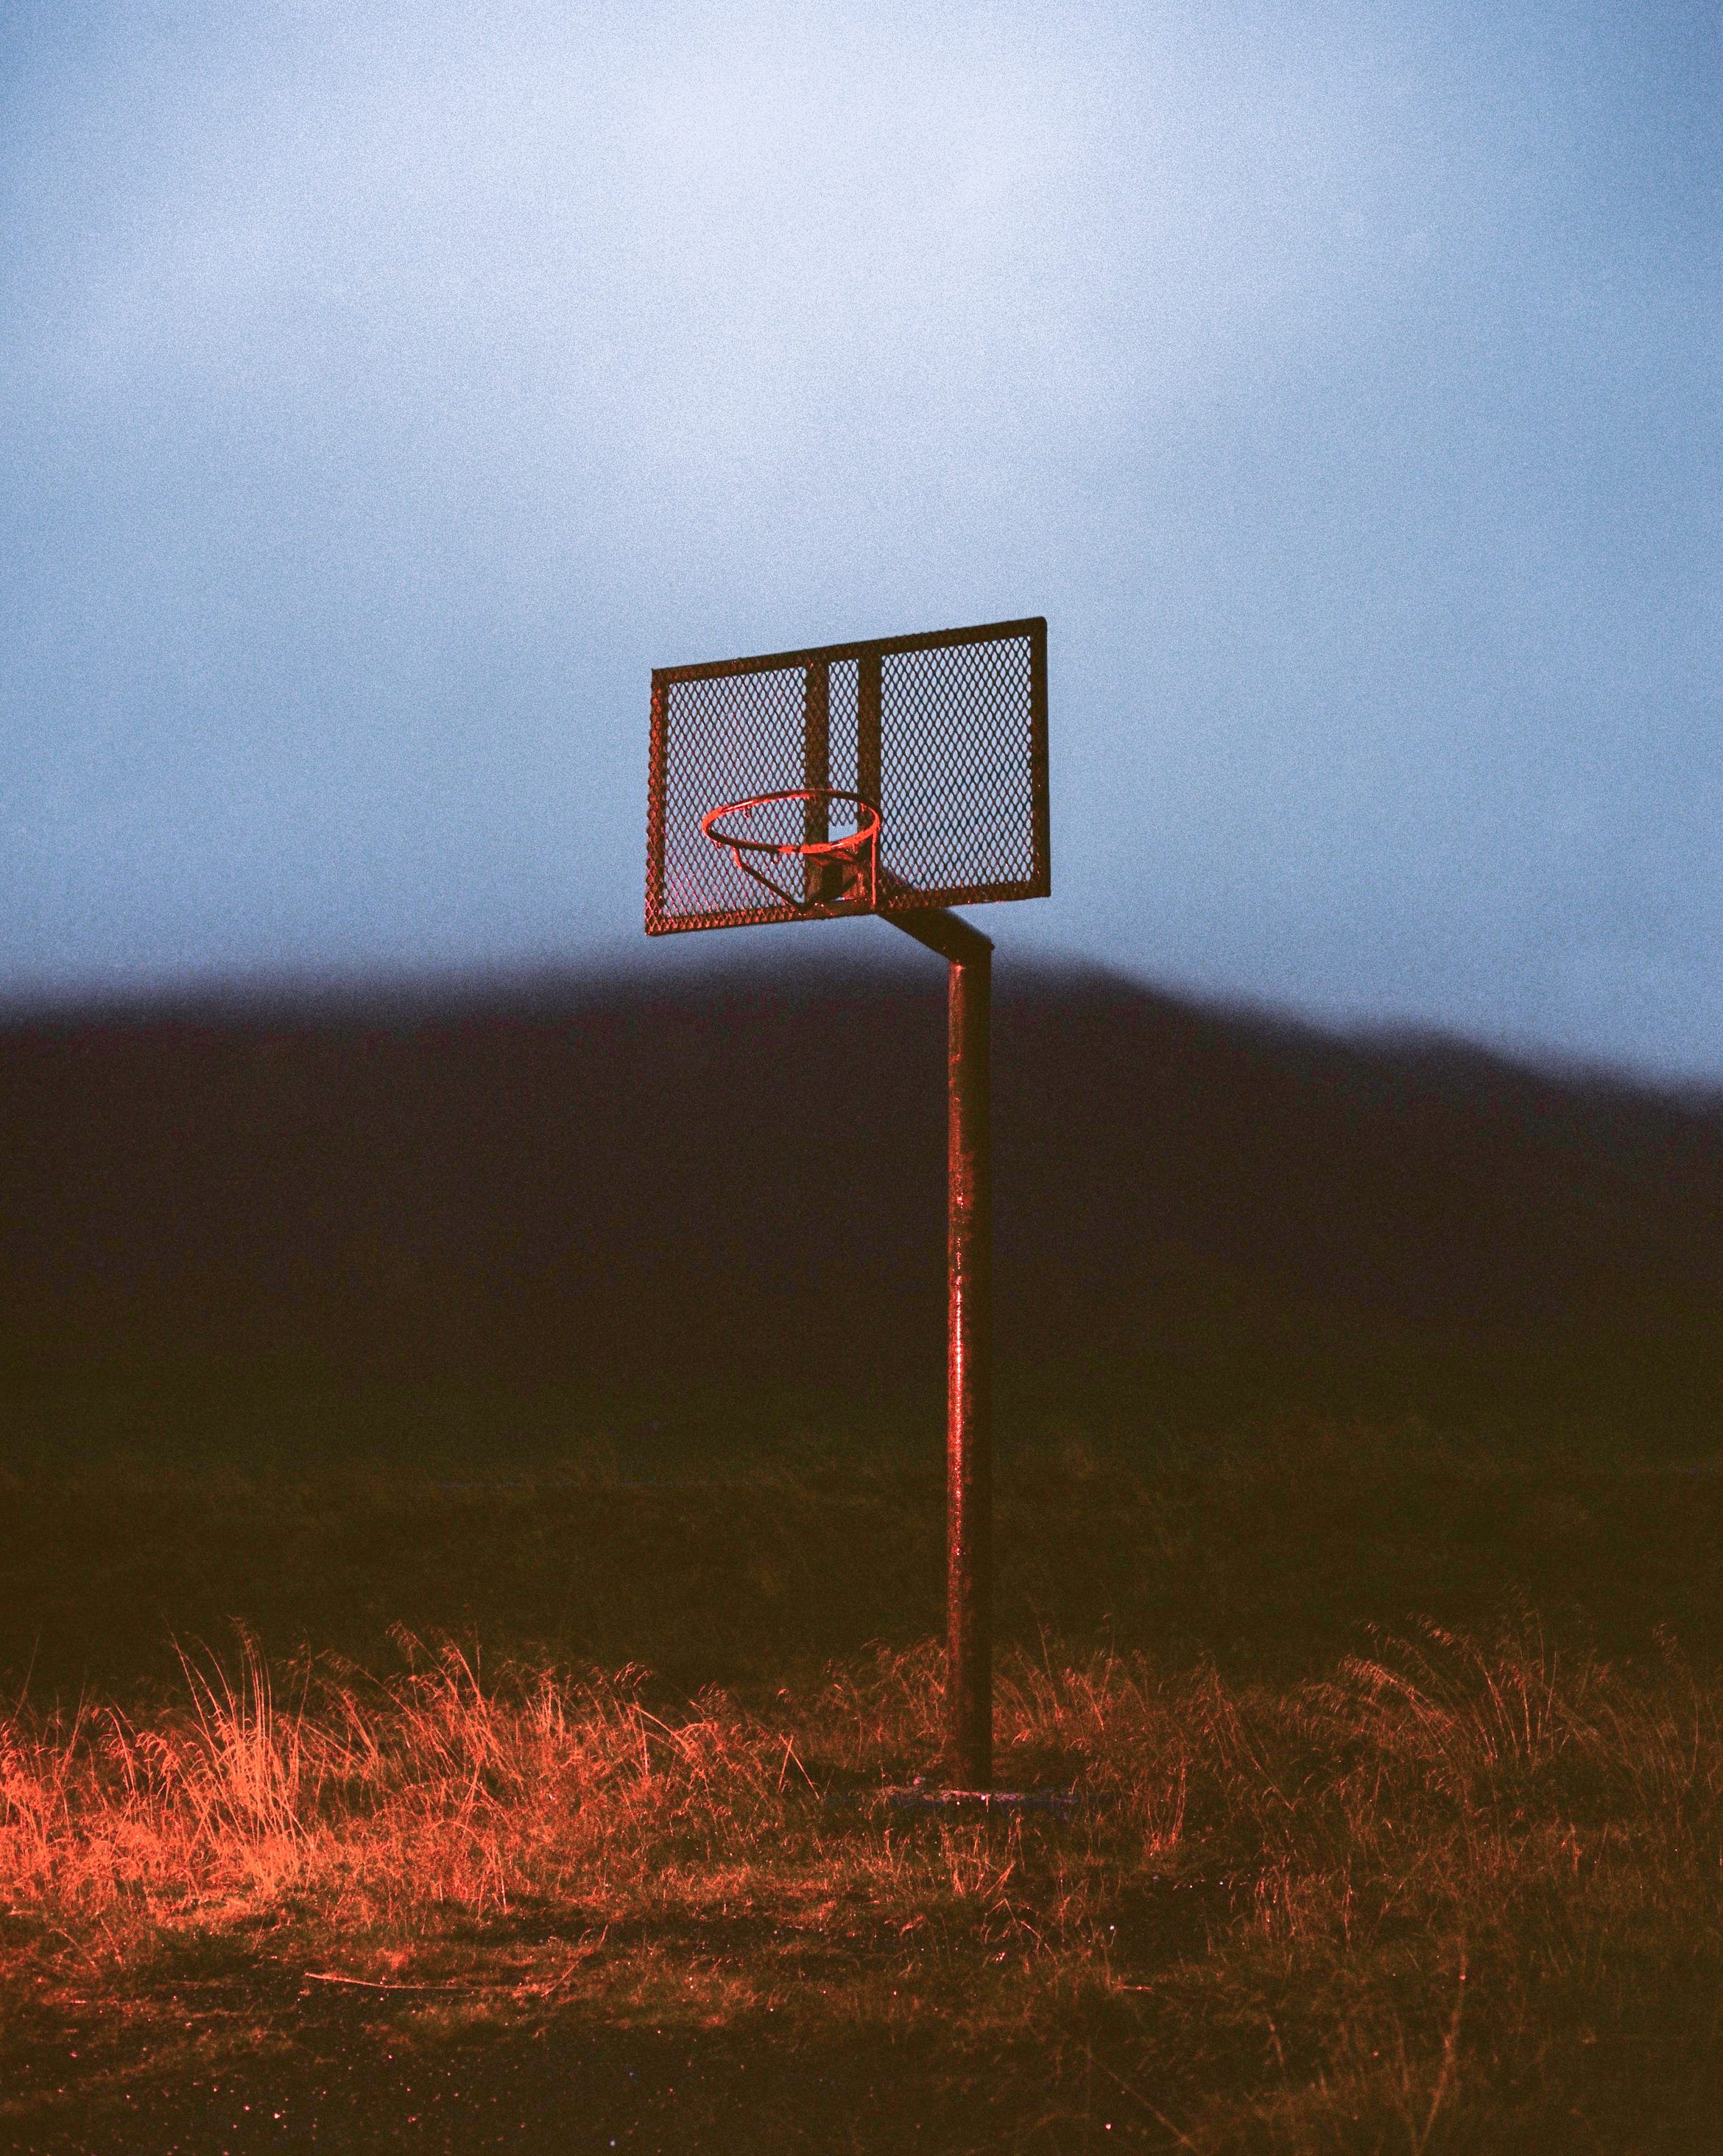
basketball court, sky, basketball, atmospheric phenomenon, basketball hoop, tree, rural area, landscape, sport venue, signage, team sport